Texian Army

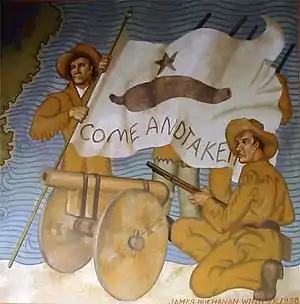
Texian soldiers fighting in the Battle of Gonzales, the first battle of the Texas Revolution

Several days after Austin took command, the army marched towards Bexar to confront General Martin Perfecto de Cos, who had recently arrived to command the remaining Mexican troops in Texas.